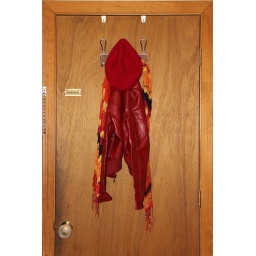
2.7.11 Use a window or a door as a frame for your subject today in a photograph.